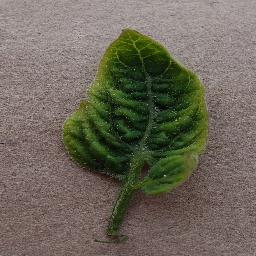
Label: Tomato___Tomato_Yellow_Leaf_Curl_Virus